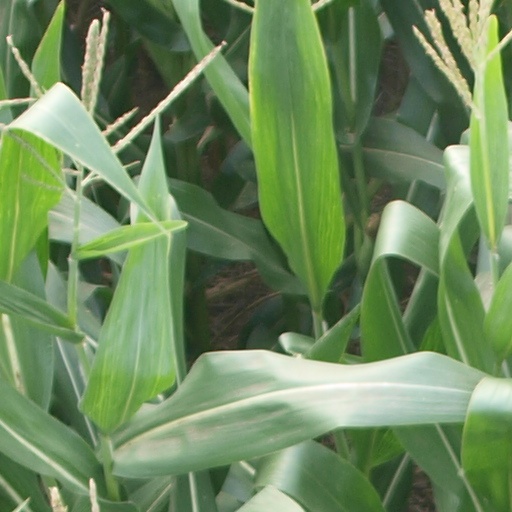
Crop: maize; corn